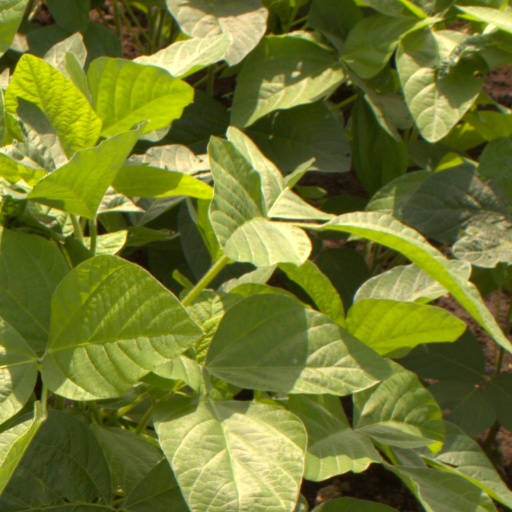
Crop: soybean